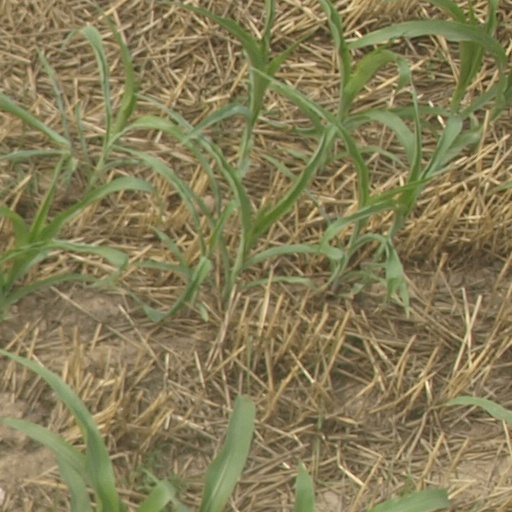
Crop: maize; corn